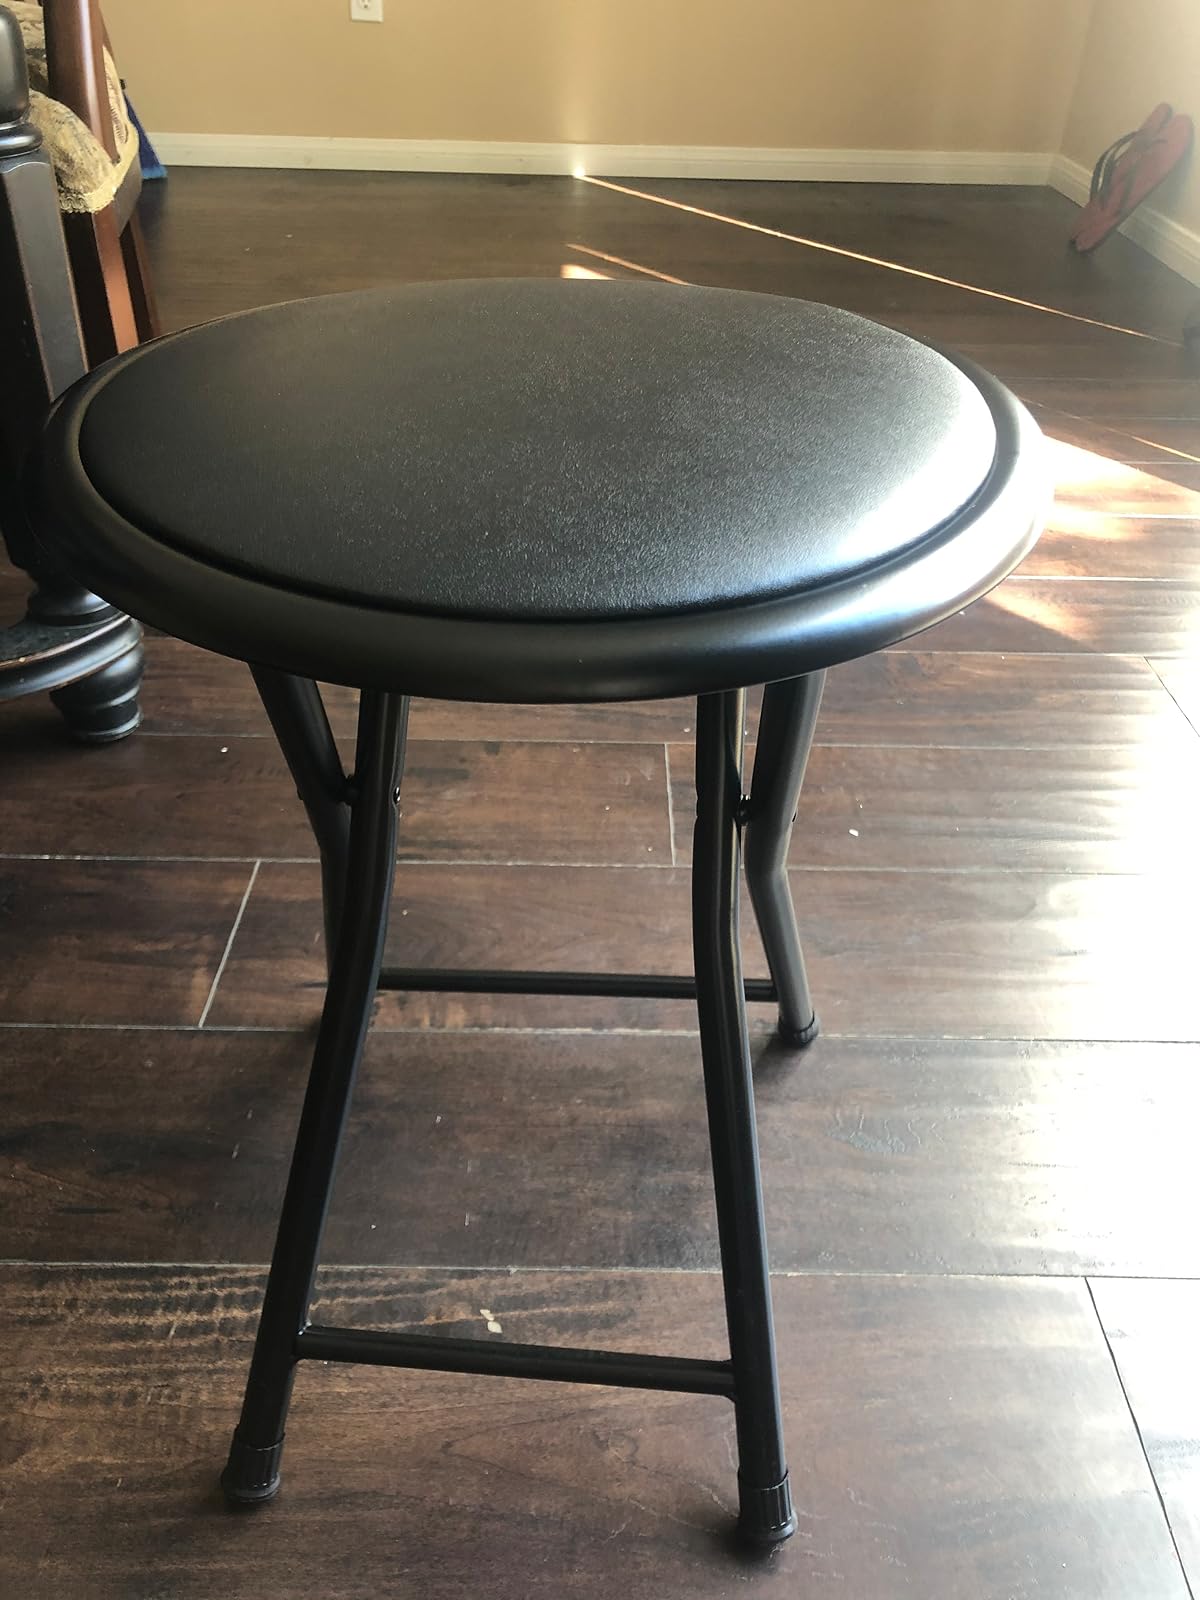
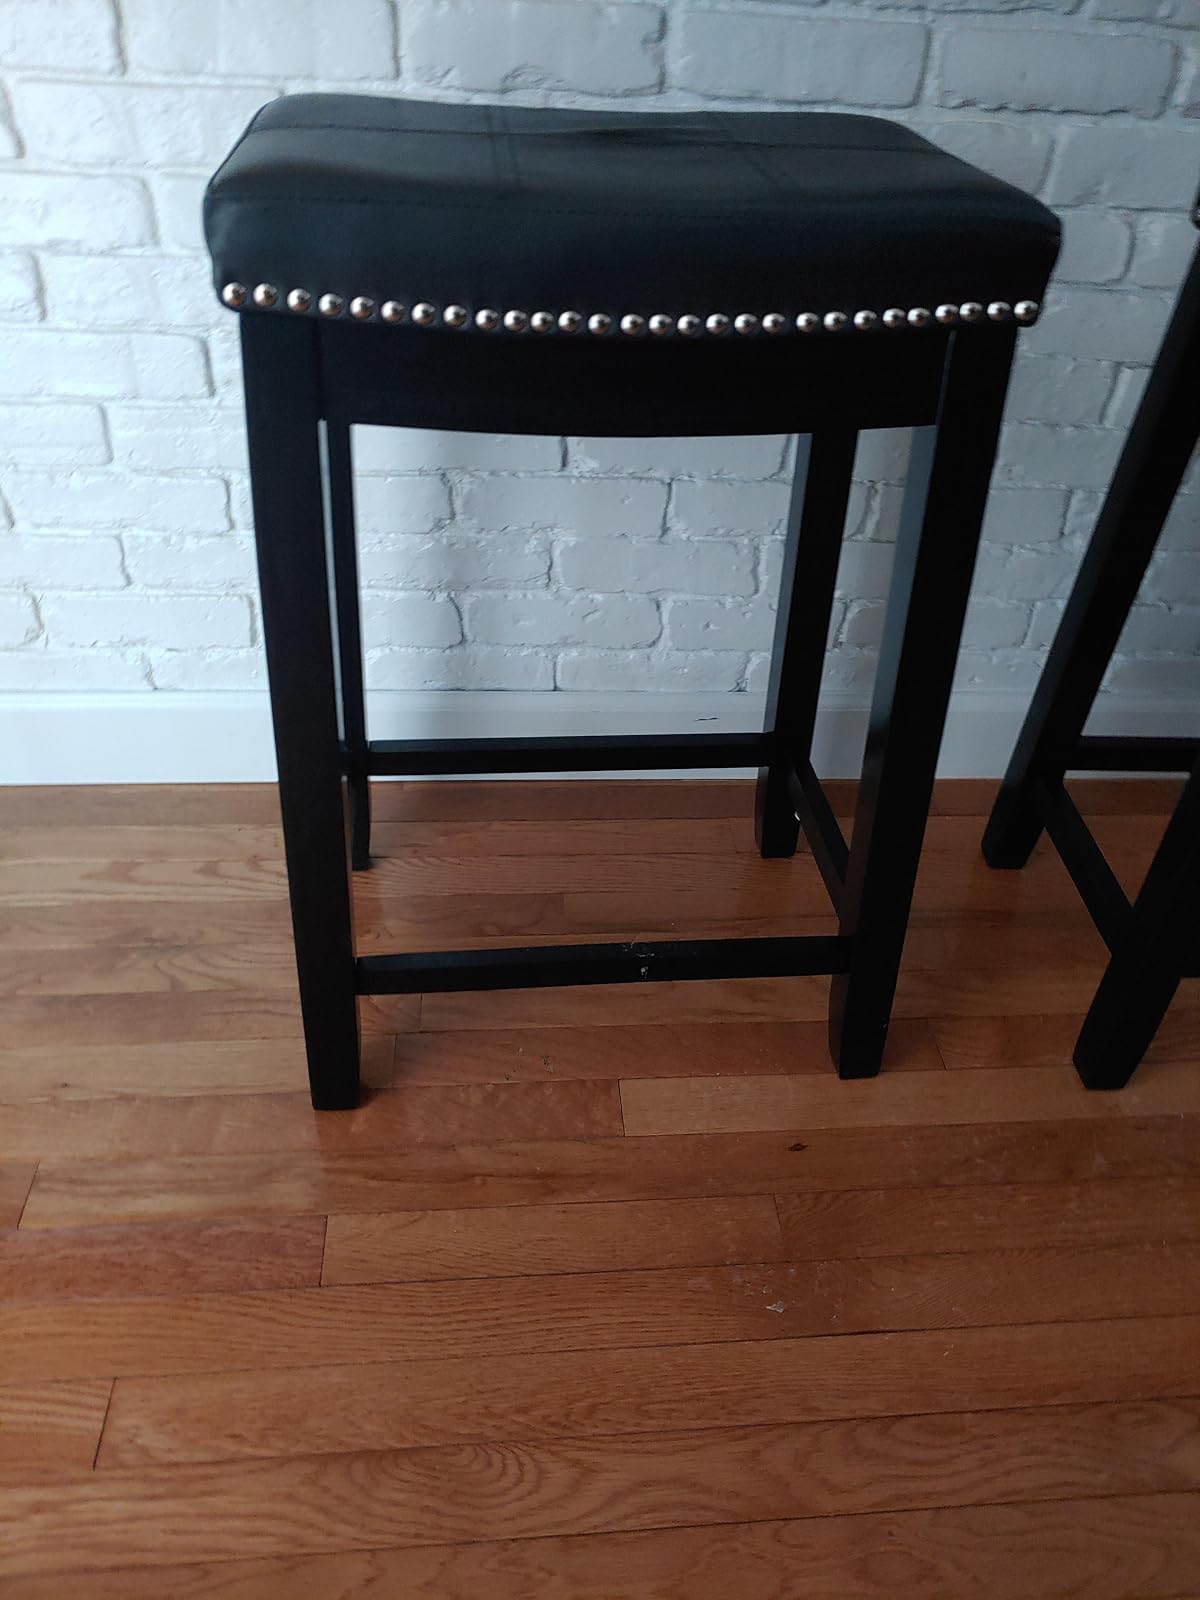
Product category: stool
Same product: no